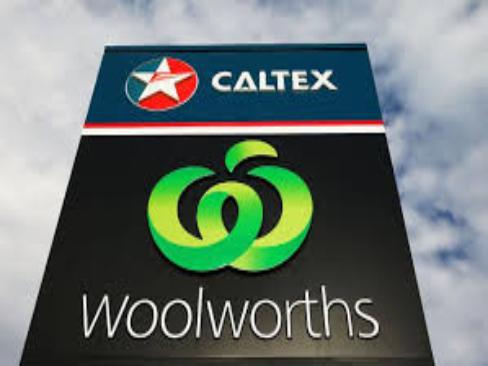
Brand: caltex woolworths
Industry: Others